Austin Cindric

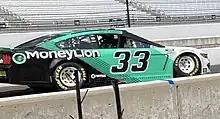
Cindric's No. 33 car at Indianapolis in 2021

During the Monster Energy NASCAR Cup Series' 2019 Folds of Honor QuikTrip 500 weekend at Atlanta Motor Speedway, Cindric replaced Brad Keselowski for final practice as Keselowski was experiencing flu-like symptoms. Cindric remained on standby for the race, but Keselowski ran the full event and went on to win. In September, Cindric once again served as a practice substitute driver, this time for Michael McDowell at the Bank of America Roval 400 while McDowell was being treated for a kidney stone.